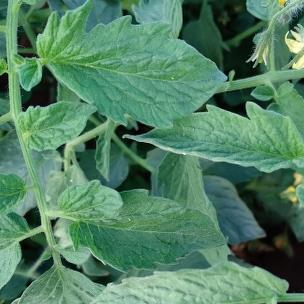
Crop: Tomato
Condition: healthy-leaf